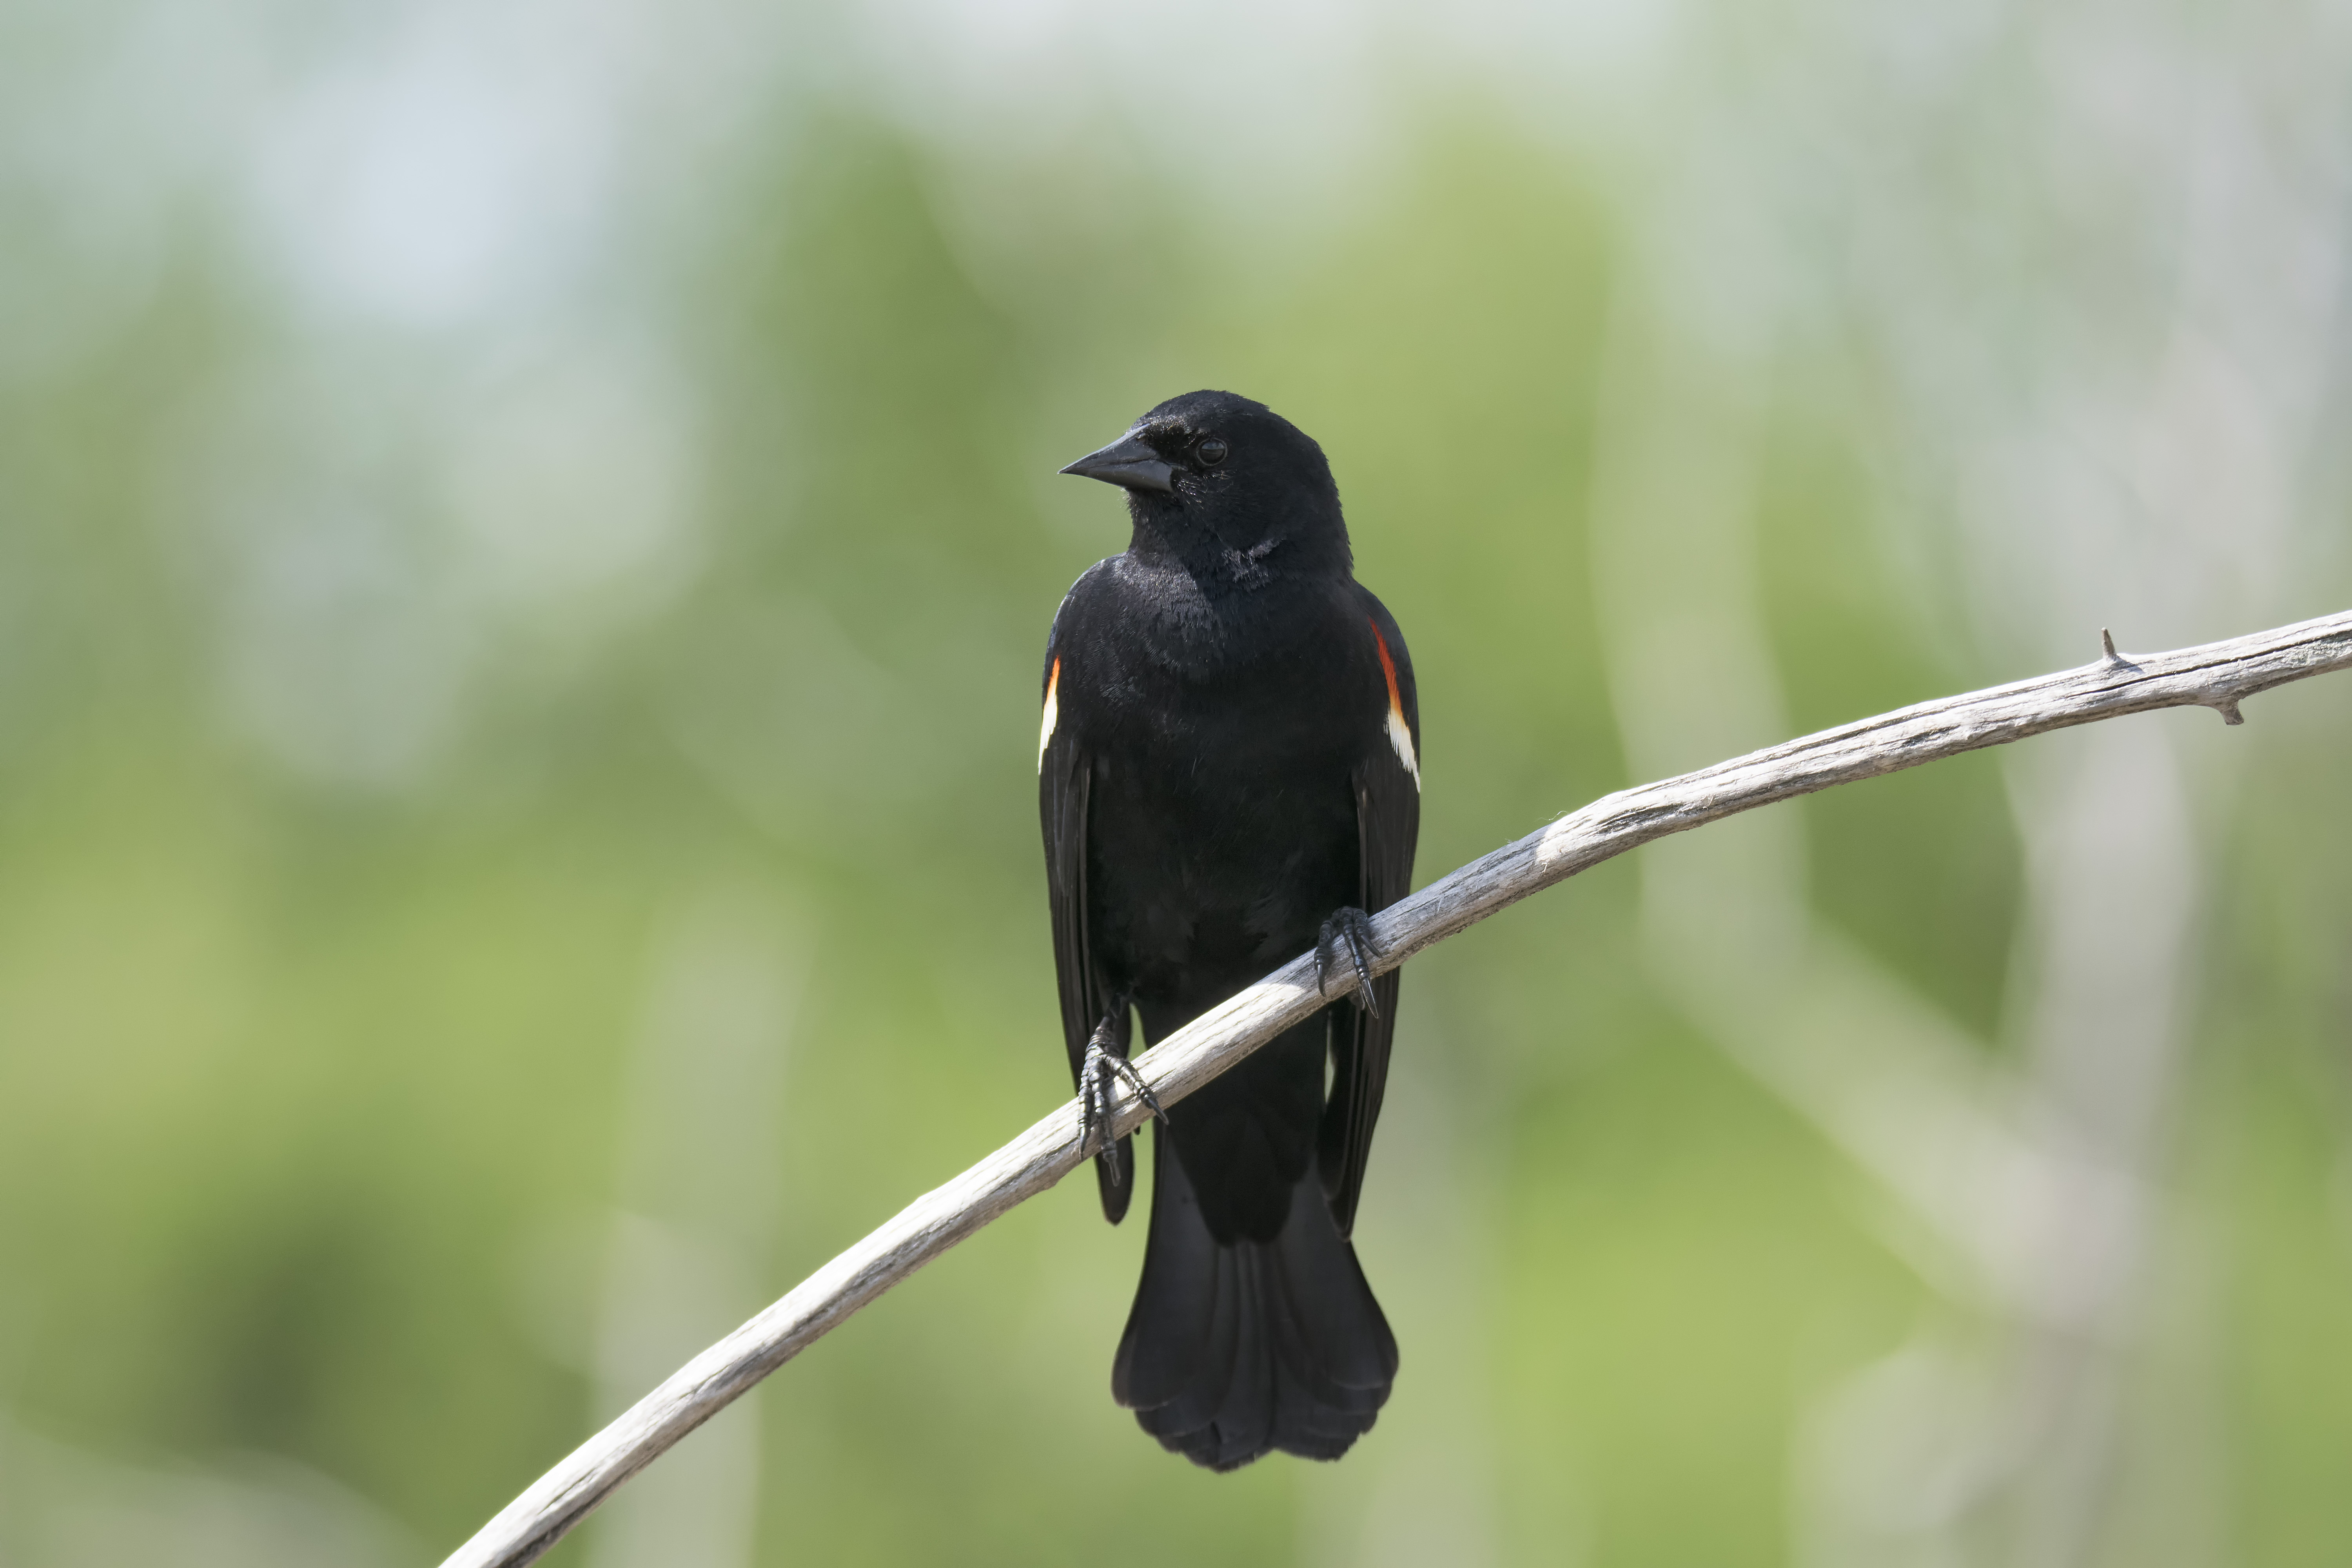
nature, branch, bird, wing, wildlife, red, beak, winged, fauna, canada, a, vertebrate, quebec, blackbird, sherbrooke, oiseau, carouge, paulettes, magpie, eurasian magpie, perching bird, crow like bird